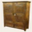
Label: wardrobe